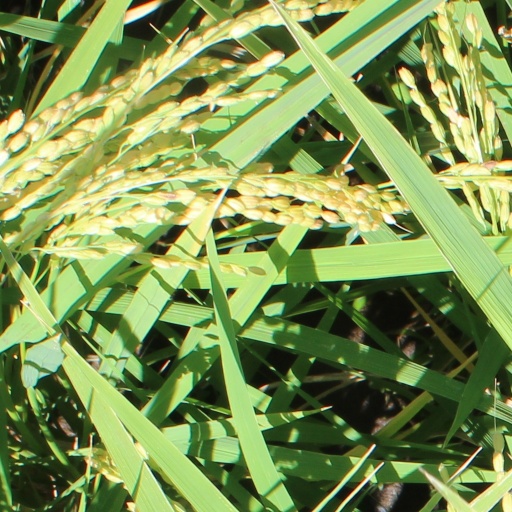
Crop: rice